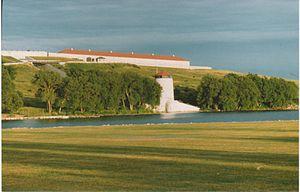
Voici la liste des lieux historiques nationaux du Canada situé à Kingston. En mars 2011, on compte 22 lieux historiques nationaux à Kingston, dont deux sont administrés par Parcs Canada. De ce nombre, il faut rajouté aussi un site qui ont perdu sa désignations.